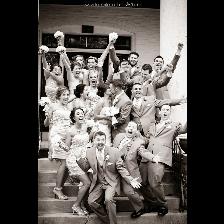
Label: Human